Mark 1

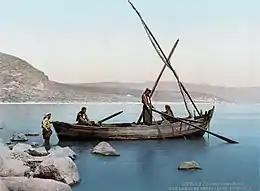
Fisherman in the Sea of Galilee, 1890–1900

The spirit then "at once", "kai ", sends him out into the desert to be tempted by Satan for forty days. Forty is a common numerological device in the Bible, such as the forty days of the flood in and the forty years of the Israelites wandering in the desert in Exodus. Elijah also spent forty days and nights travelling to Mount Horeb in . Unlike – and the number of temptations or what they were are not described. Mark does say that Angels came to minister to him. Karris argues that the angels and the wilderness are related to .